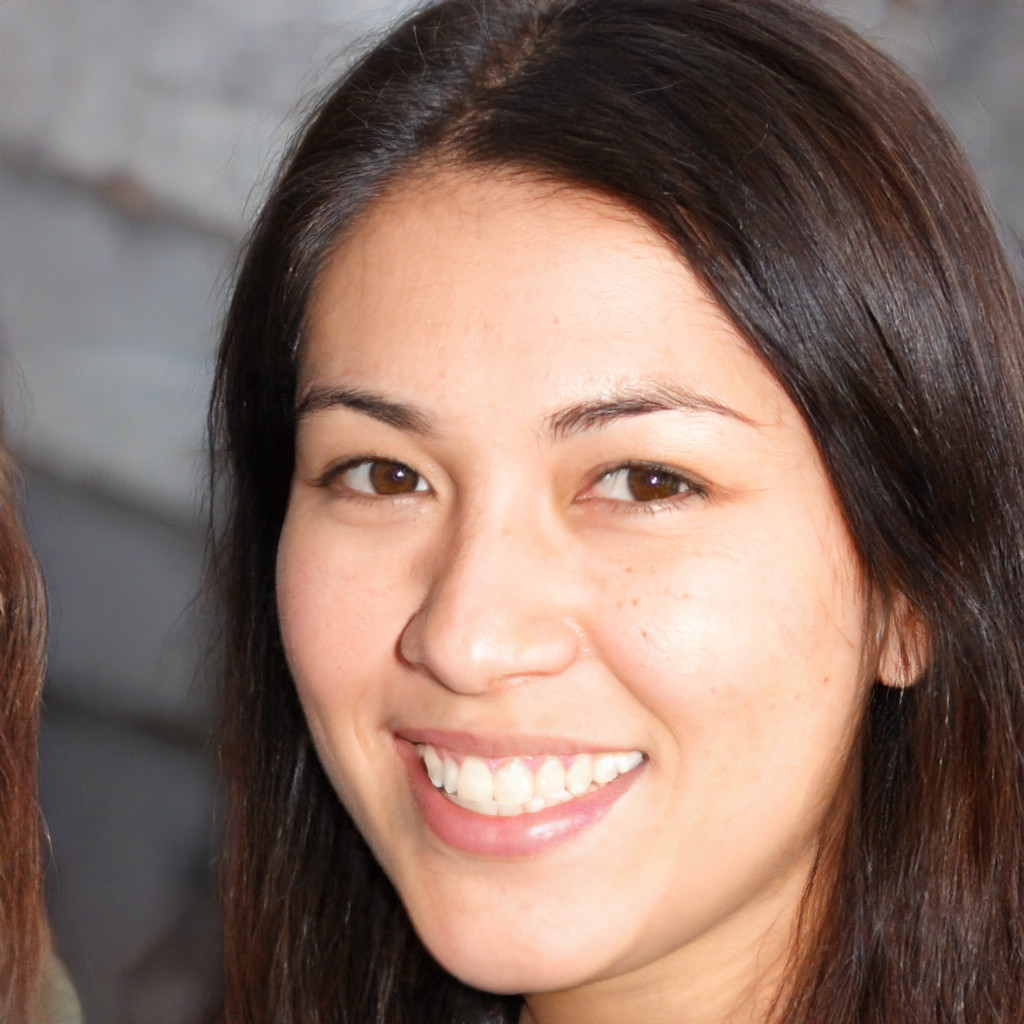
Gender: Female